Roselyn Sánchez

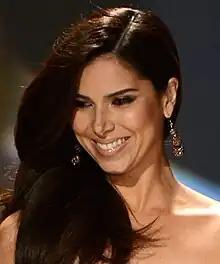
Sánchez in 2013

Roselyn Milagros Sánchez Rodríguez (born April 2, 1973) is a Puerto Rican singer-songwriter, dancer, model, actress, producer, and writer. On television, she is best known for her roles as Elena Delgado on the CBS police procedural "Without a Trace" (2005–2009), as Carmen Luna on the Lifetime comedy-drama "Devious Maids" (2013–2016), and as Elena Roarke on the new "Fantasy Island" (2021–2023). In film, Sánchez has appeared in "Rush Hour 2" (2001), "Boat Trip" (2002), "The Game Plan" (2007), and "Act of Valor" (2012).